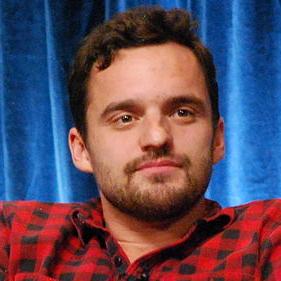
Age: 33